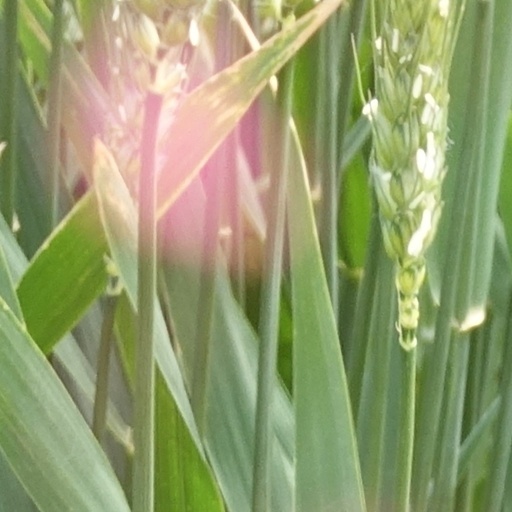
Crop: wheat